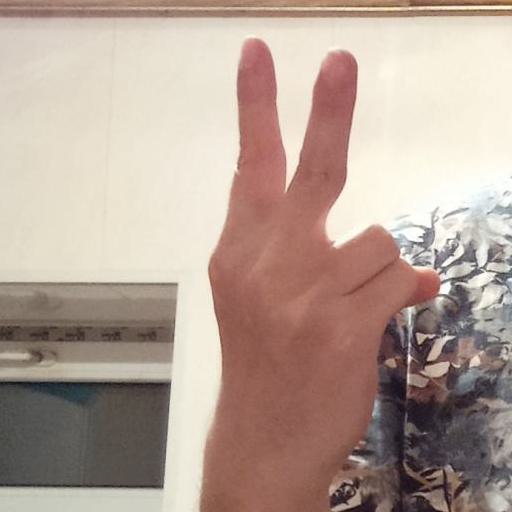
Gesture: peace_inverted